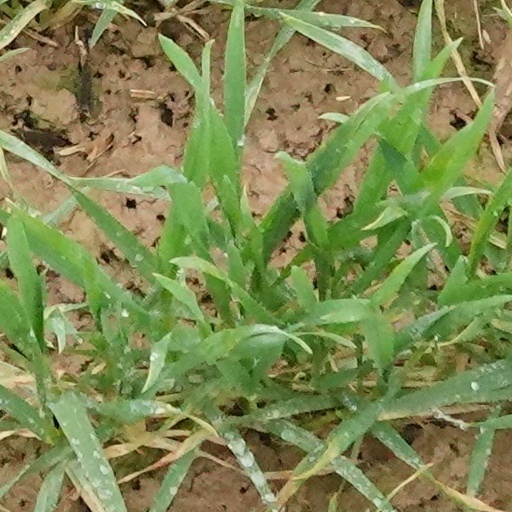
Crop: wheat